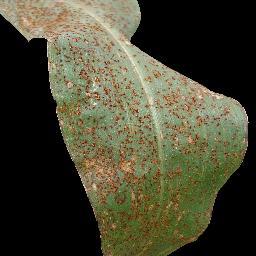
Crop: corn
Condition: (maize)_common_rust